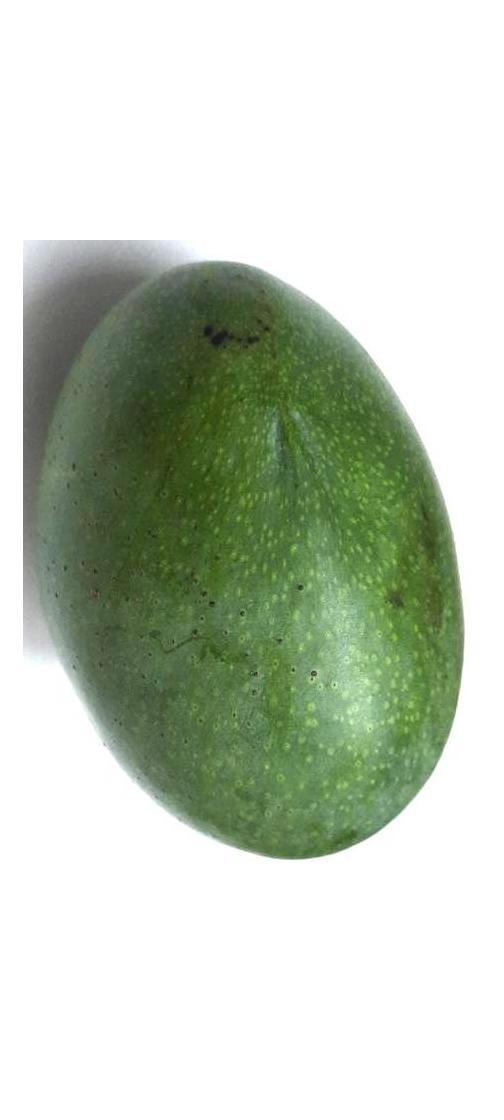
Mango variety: Ashshina Zhinuk